Aigio

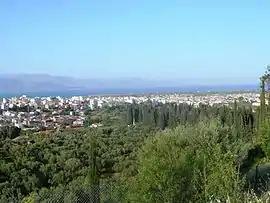
The town of Aigio

Aigio, also written as "Aeghion, Aegion, Aegio, Egio", is a town and a former municipality in Achaea, West Greece, on the Peloponnese. Since the 2011 local government reform, it is part of the municipality Aigialeia, of which it is the seat and a municipal unit.